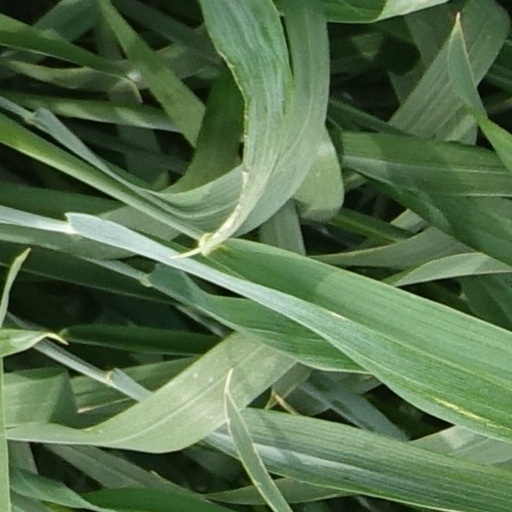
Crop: wheat